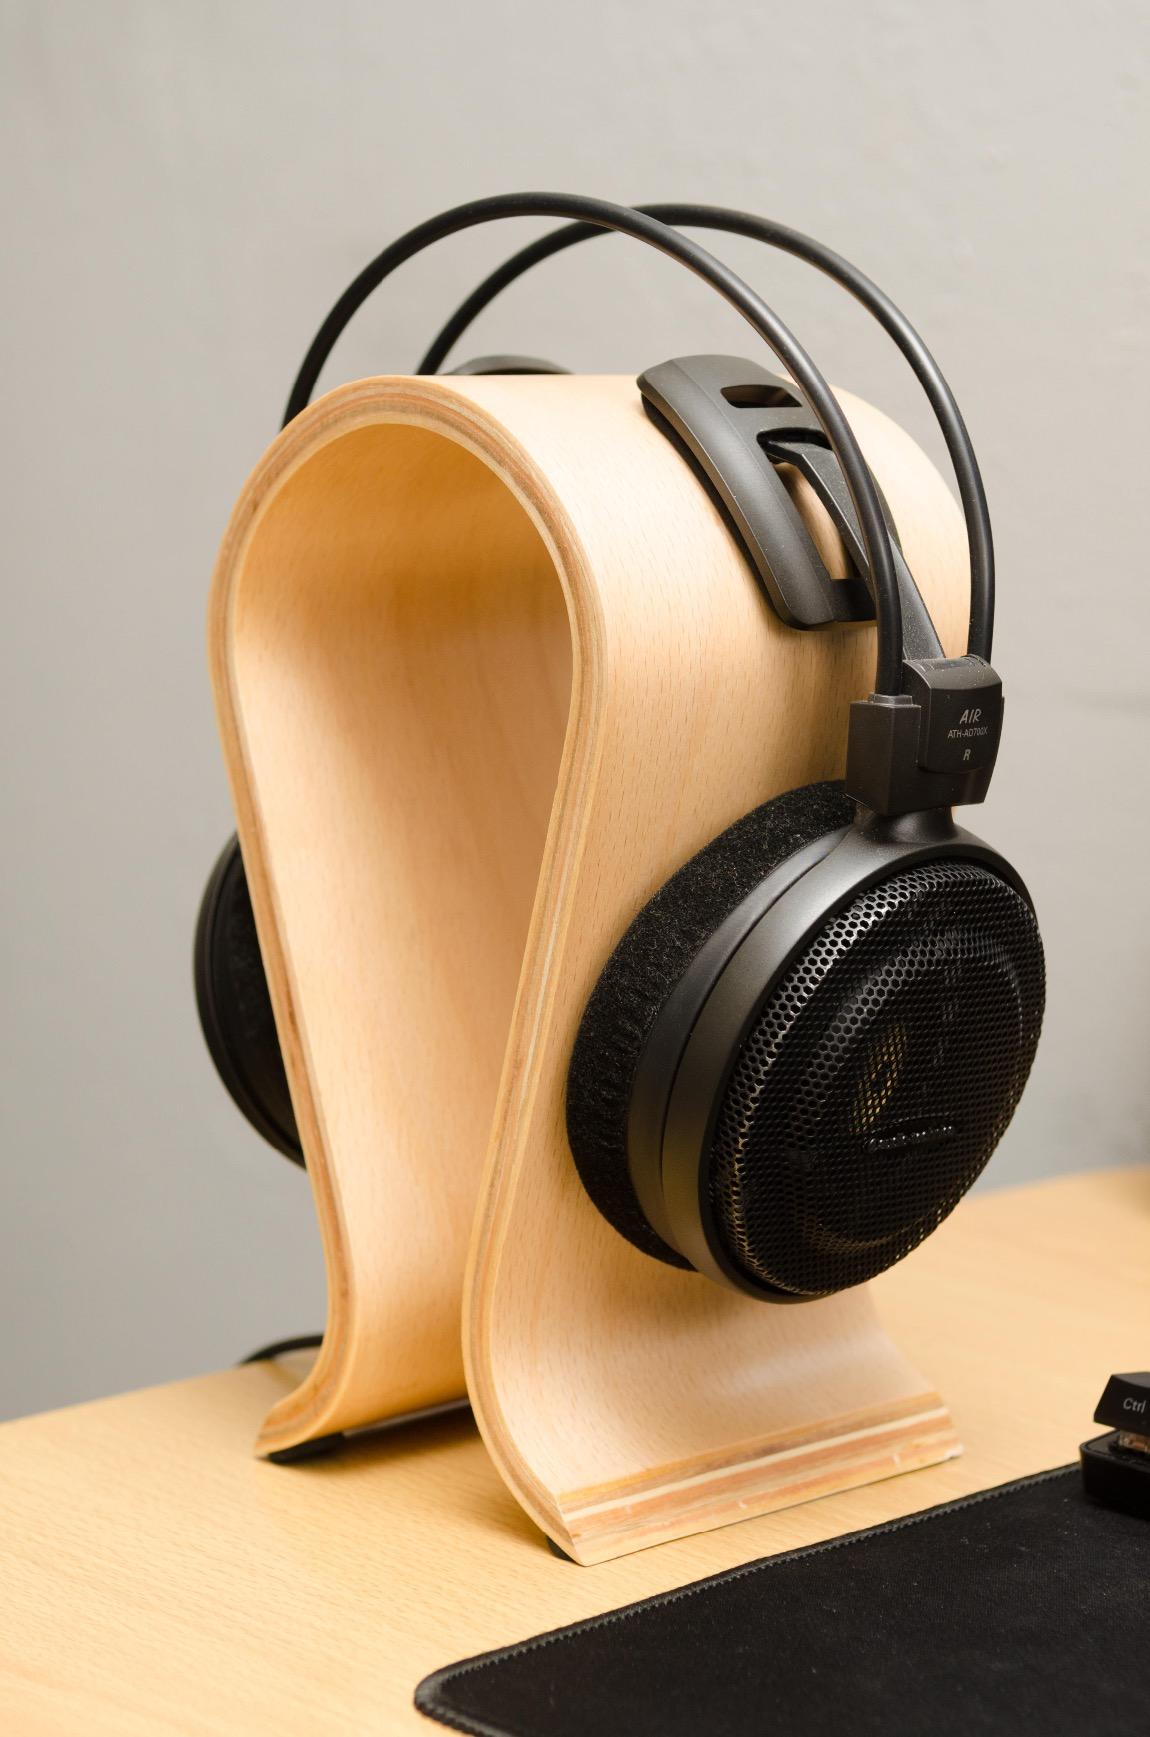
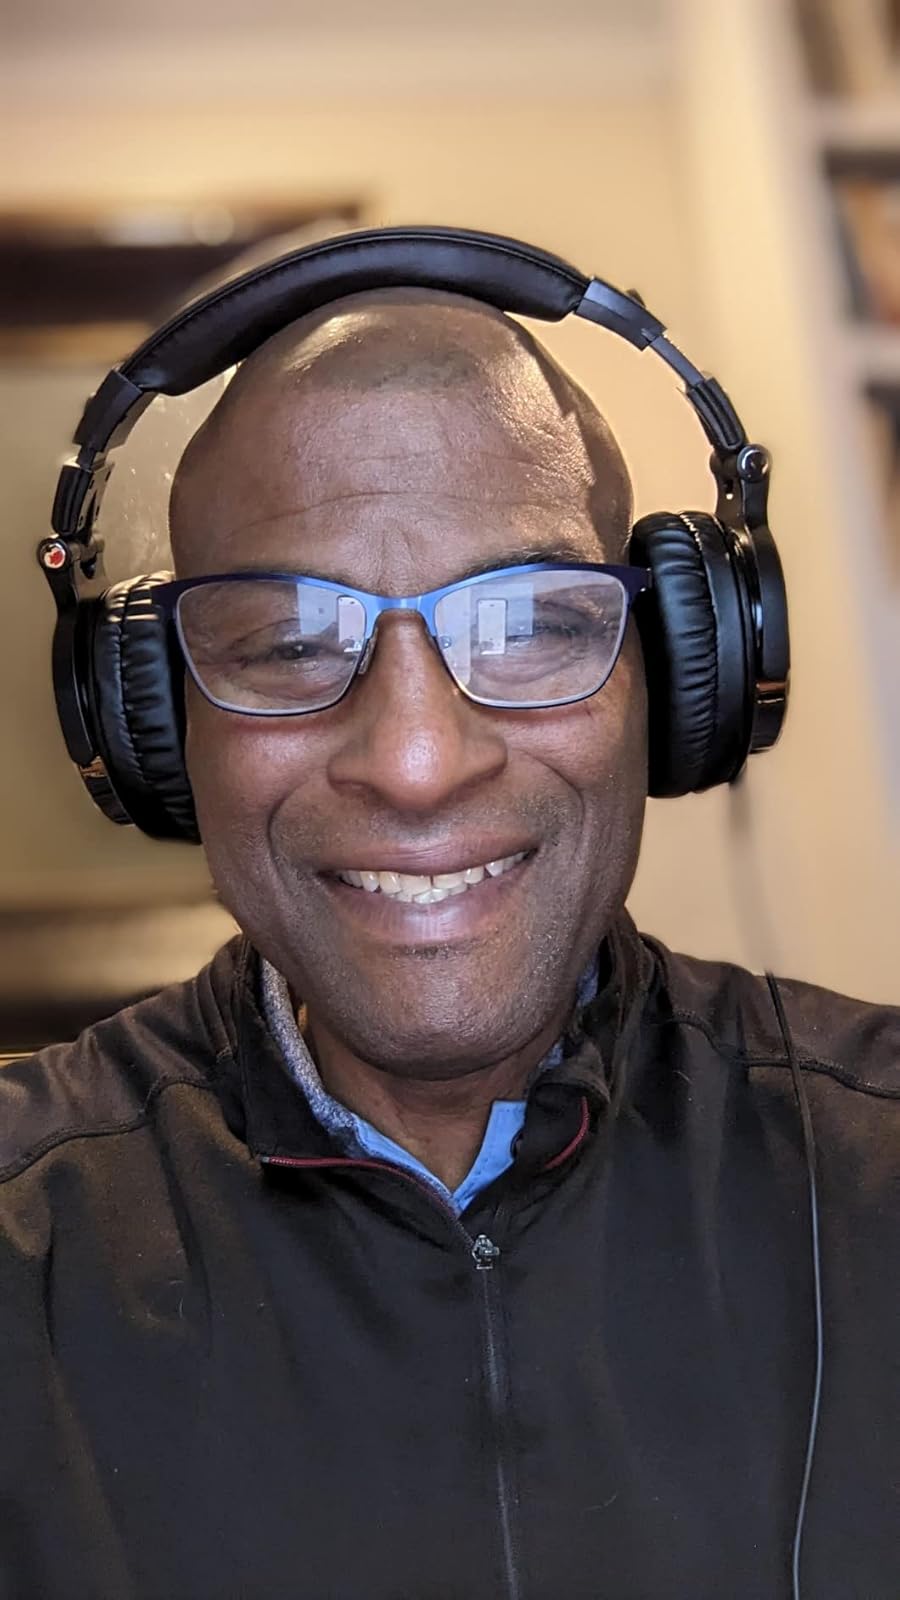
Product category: headphones
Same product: no